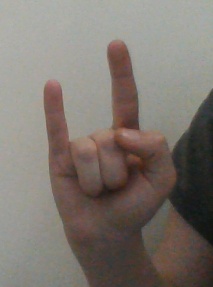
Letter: la